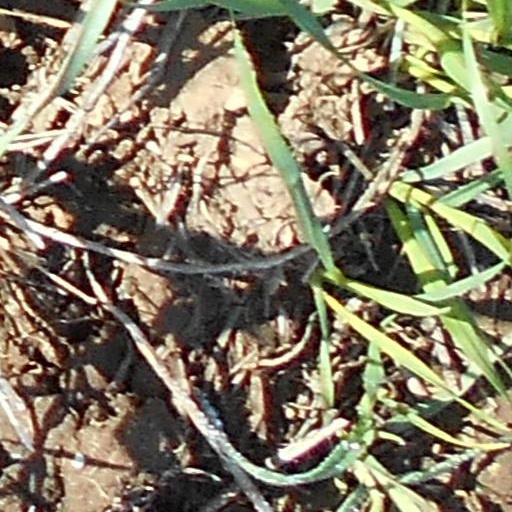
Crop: wheat